Republic XP-69

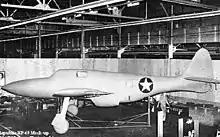
XP-69 mockup

In December 1941, the United States Army Air Forces (successor to the USAAC) ordered two prototypes of the AP-18 under the designation XP-69. A mockup was built and was inspected by the USAAF in June 1942. Construction of the first prototype began in November of that year. However, due to development troubles and delays with the R-2160 engine, the XP-69 project was canceled in favor of a parallel development, the Republic XP-72, on May 24, 1943. By that time engineering on the project was 75% complete and the prototype was still in the early stages of construction, with the total program cost being $810,000.